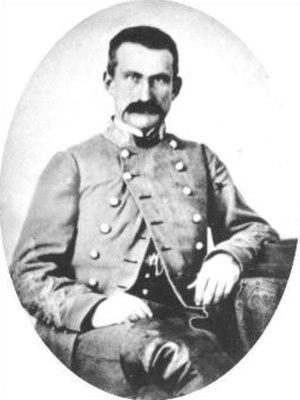
La bataille de Moorefield est une bataille de cavalerie lors de la guerre de Sécession, qui s'est déroulée le 7 août 1864. Les combats ont lieu le long de la branche sud du fleuve Potomac, au nord de Moorefield, en Virginie-Occidentale, dans le comté de Hardy. Le service des parcs nationaux regroupe cette bataille avec le raid d'Early contre Washington et les opérations contre le chemin de fer B&O, et c'est la dernière bataille majeure dans la région avant que le général Philip Sheridan prenne le commandement des troupes de l'Union dans la vallée de la Shenandoah. Cette victoire de l'Union est la troisième des trois grandes victoires du brigadier général William W. Averell, qui obtient de meilleurs résultats lorsqu'il opère indépendamment.